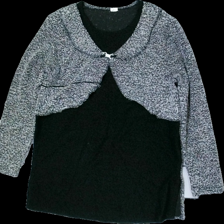
View: front
Type: Top
Category: Ladies
Brand: Missing
Colors: Black, White
Material: unknown match
Pattern: Other
Cut: Regular
Season: All
Price range: <50
Recommended usage: Export
Description: damaged threads